Turkish folk dress

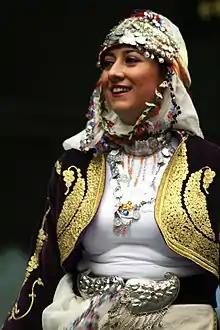
A Turkish folk dress

Turkish folk dress is a traditional style of varying folk clothing worn primarily in the rural parts of Turkey throughout the seven geographical regions of the country. Within the folk style of clothing are many variations and references that may be based on region, gender, ethnicity, the class of the wearer, culture and to a less extent religion.